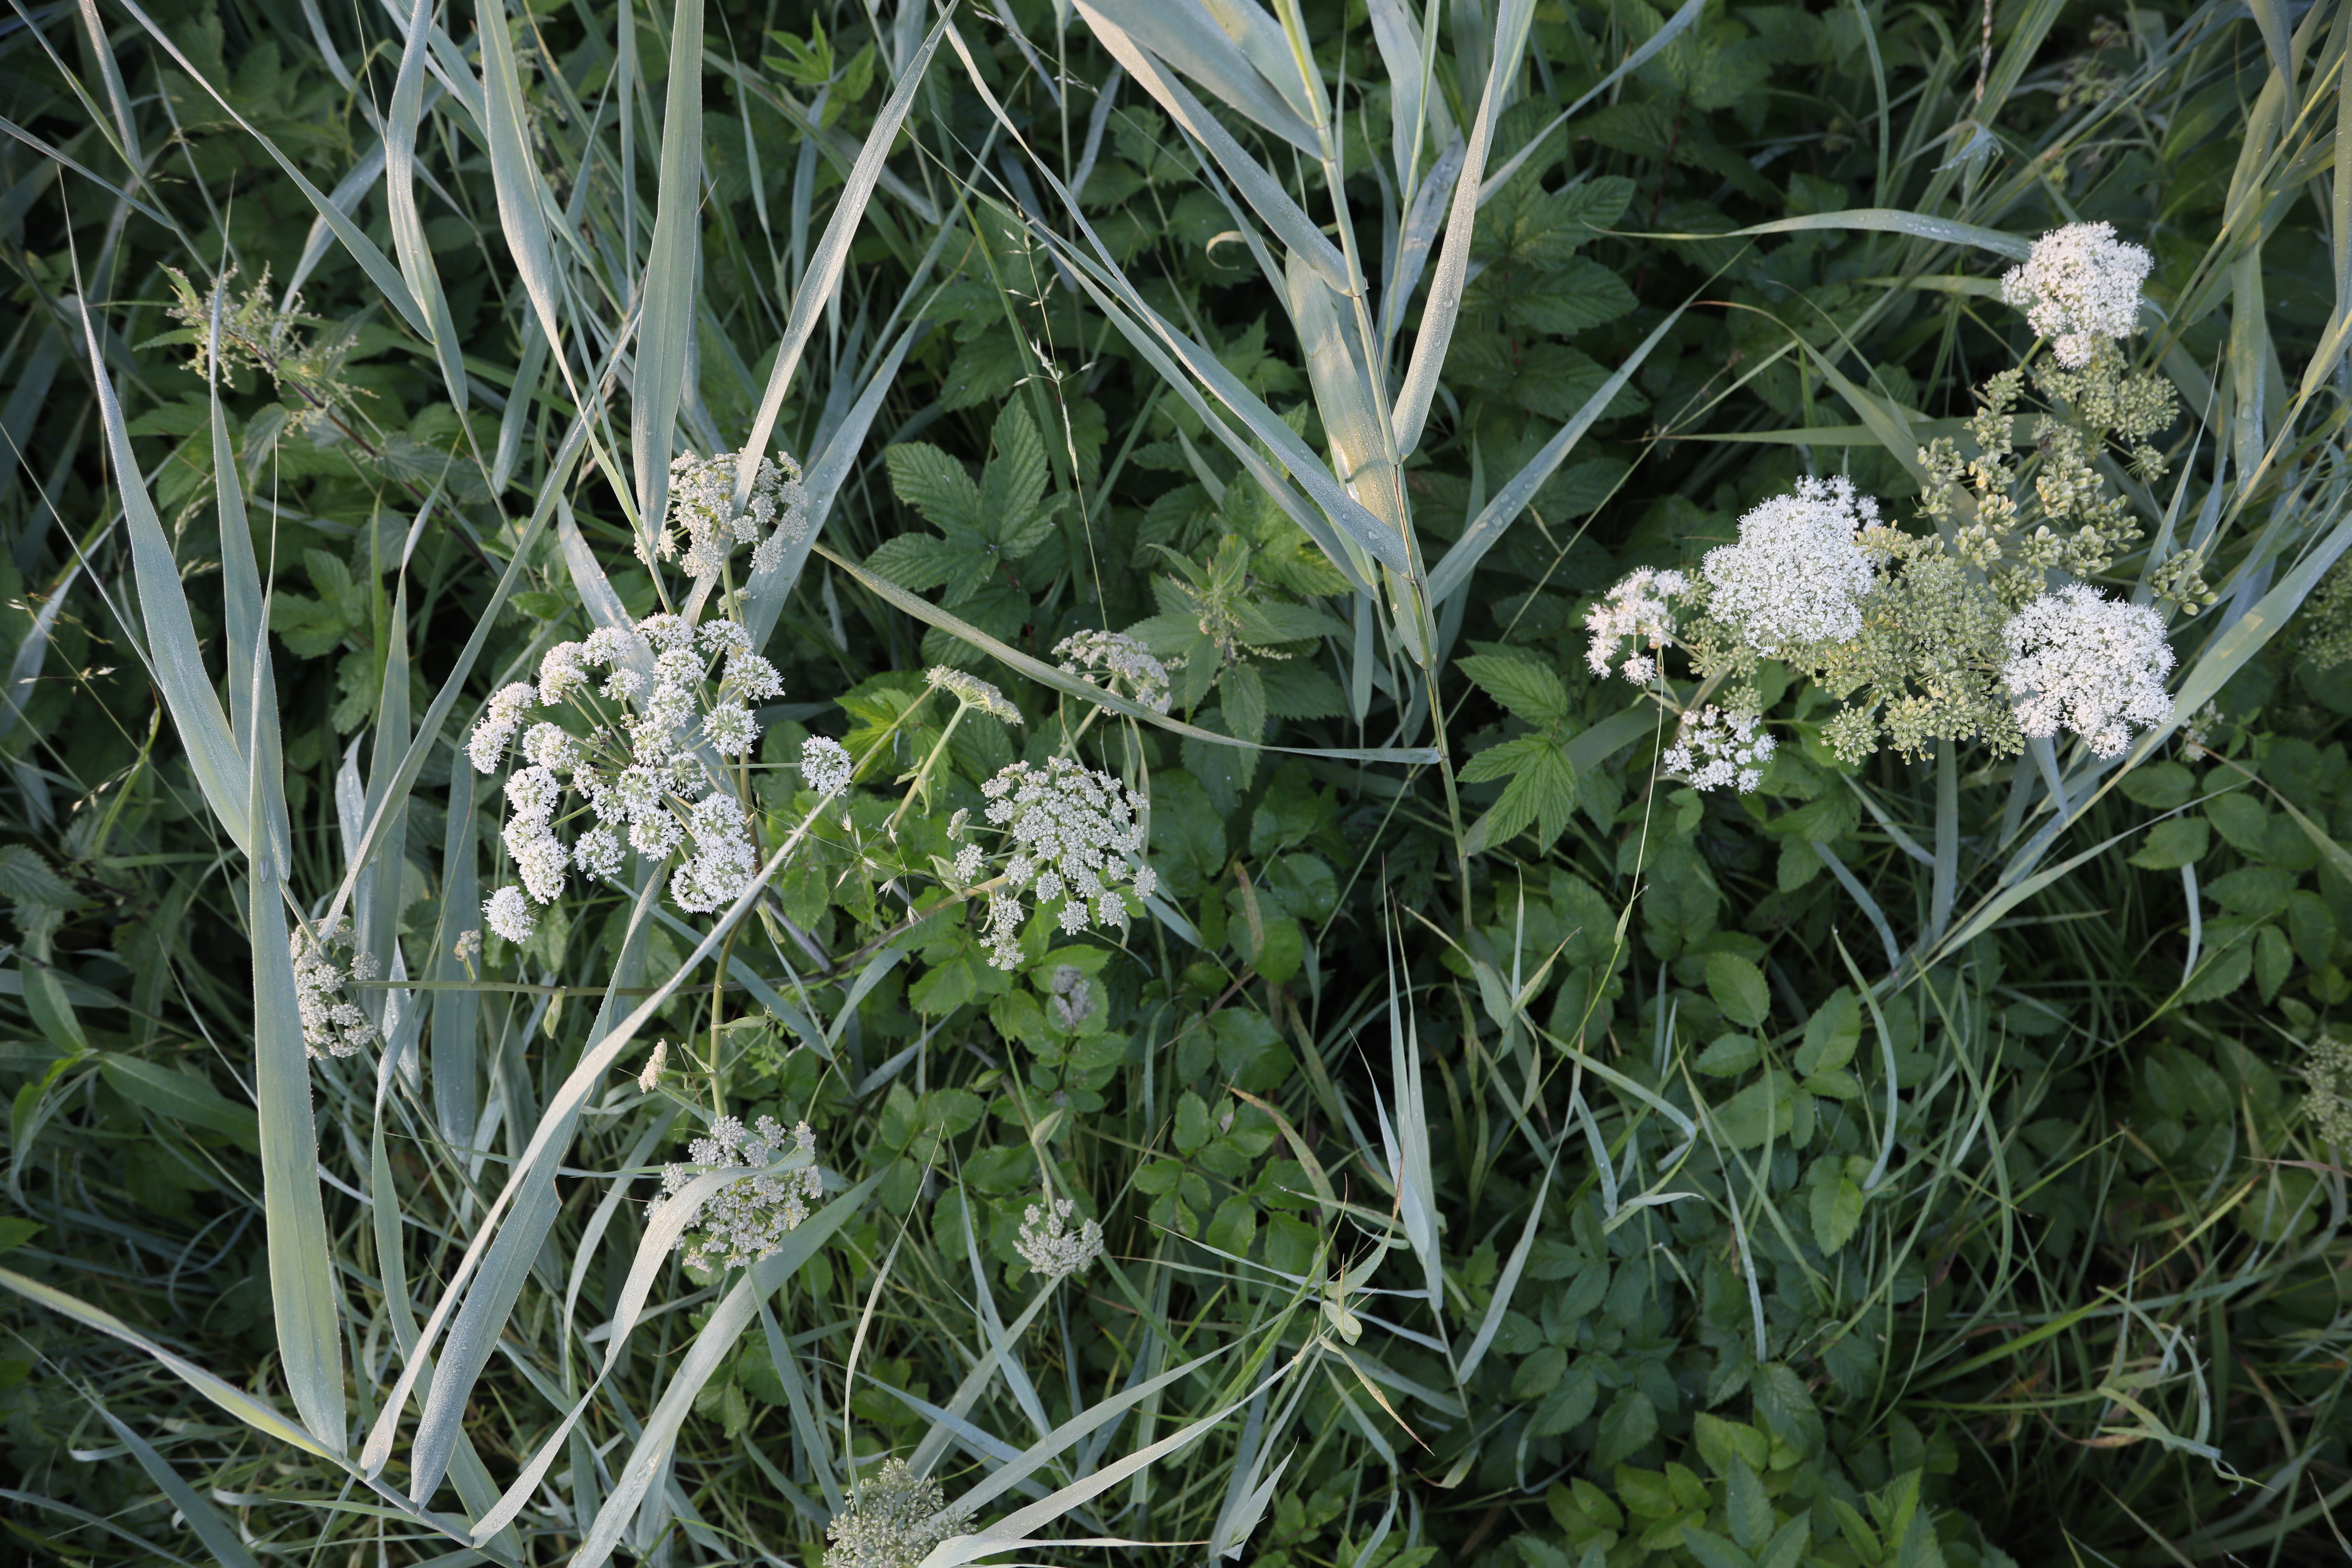
Plant species: Angelica sylvestris